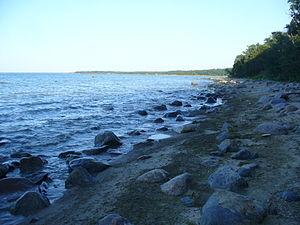
Saviranna est un village situé dans la Commune de Jõelähtme du Comté de Harju en Estonie.